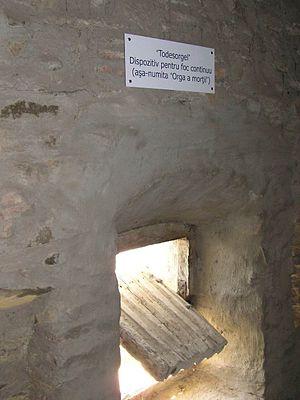
Prejmer est une commune du județ de Brașov, en Transylvanie, Roumanie. En 1993, le village de Prejmer et sa forteresse ont été inscrits au patrimoine mondial de l'UNESCO.